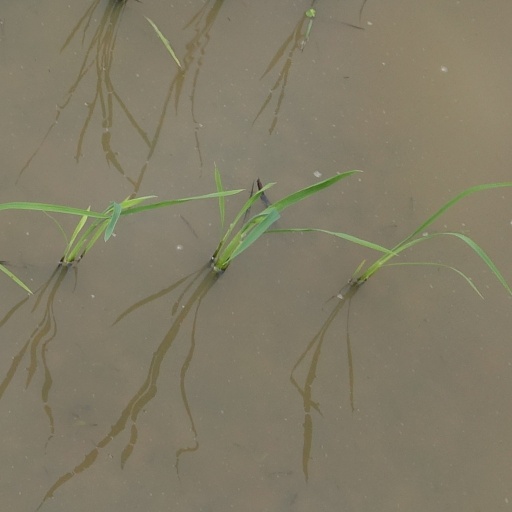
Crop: rice